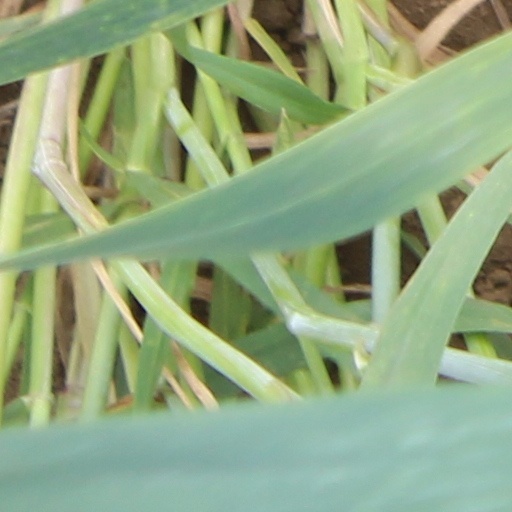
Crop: wheat